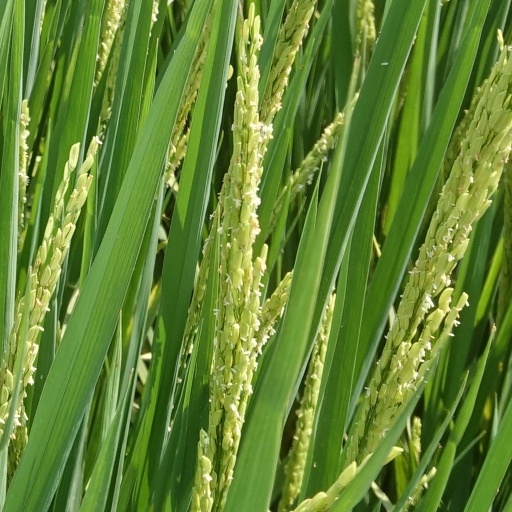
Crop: rice